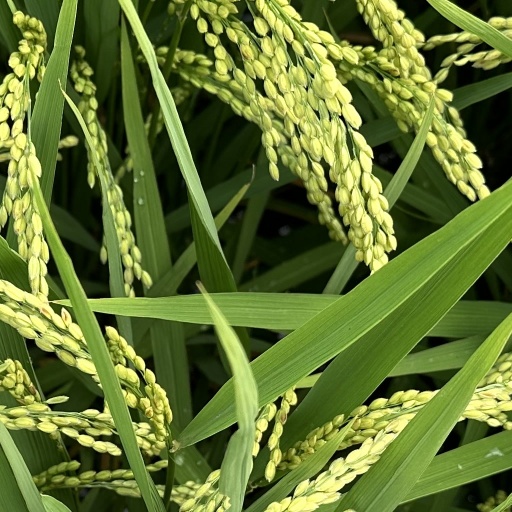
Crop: rice